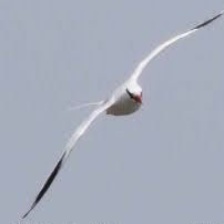
Species: RED BILLED TROPICBIRD
Scientific name: PHAETHON AETHEREU